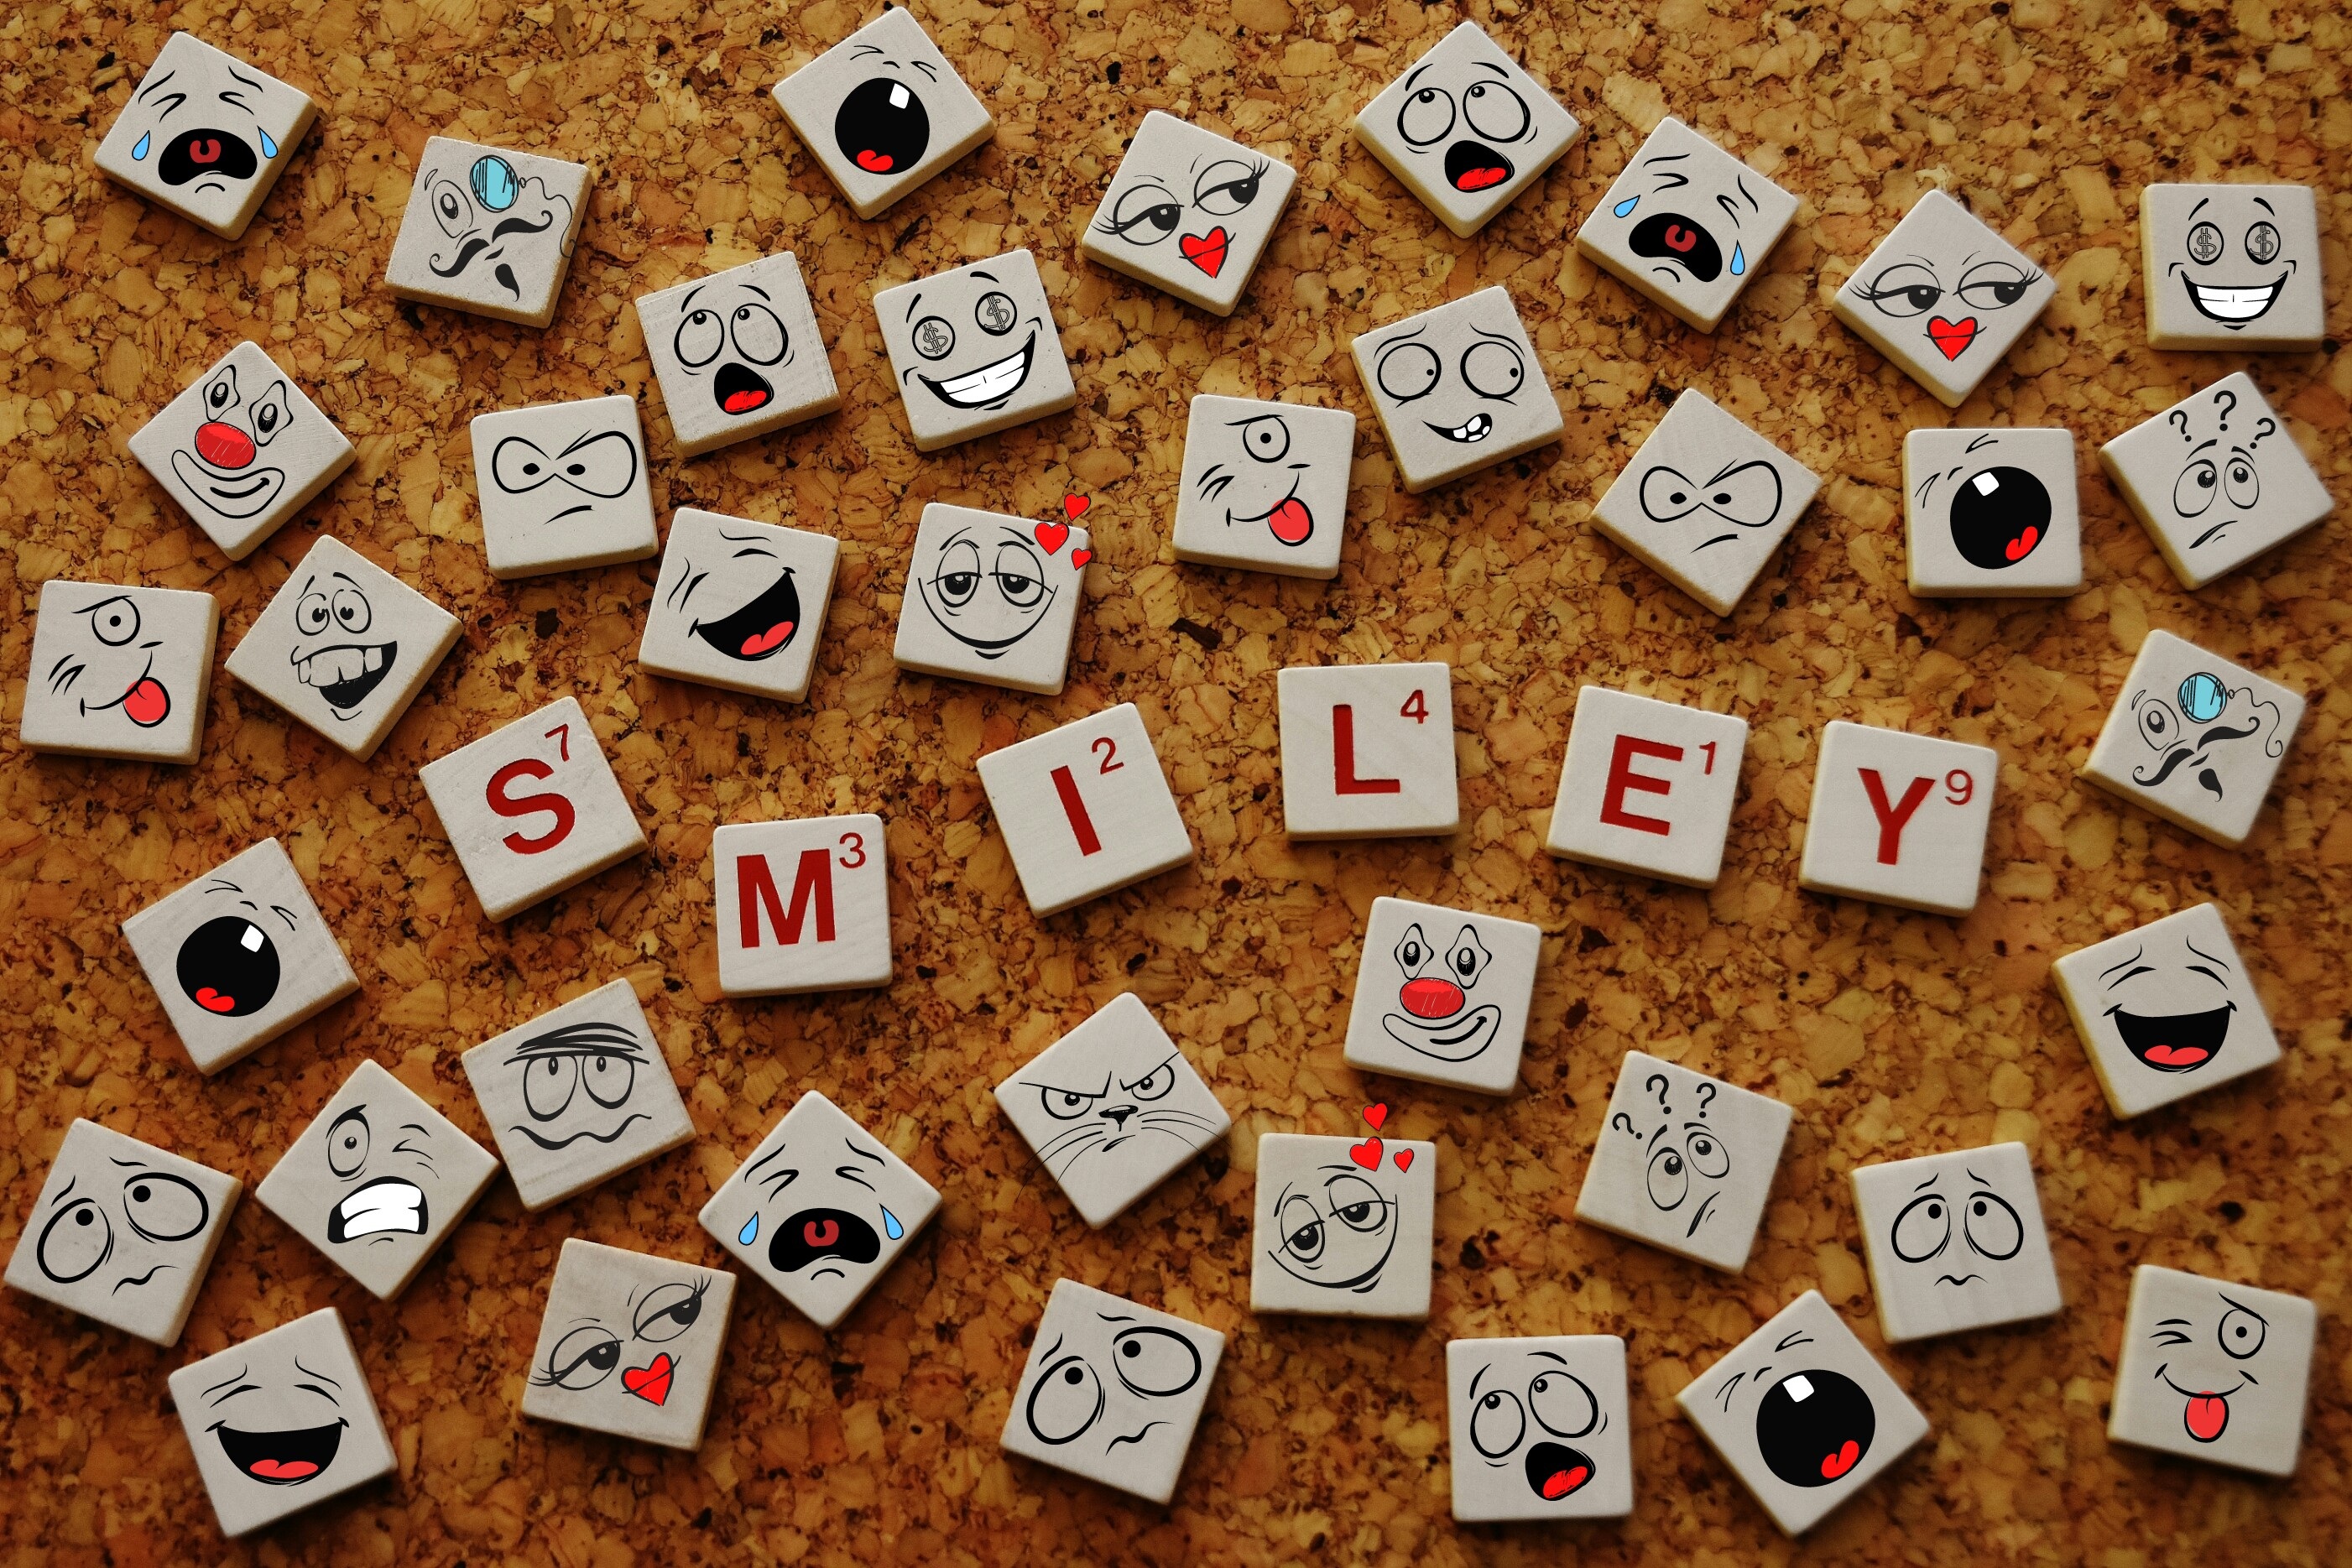
number, pattern, food, laugh, font, design, funny, faces, games, emotions, smiley, emoticon, smilies, indoor games and sports, tabletop game